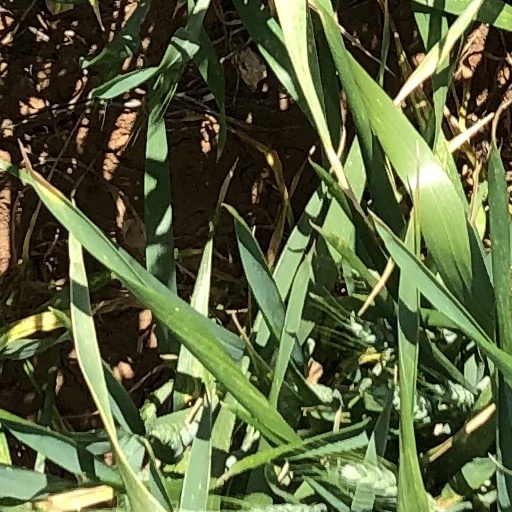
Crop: wheat